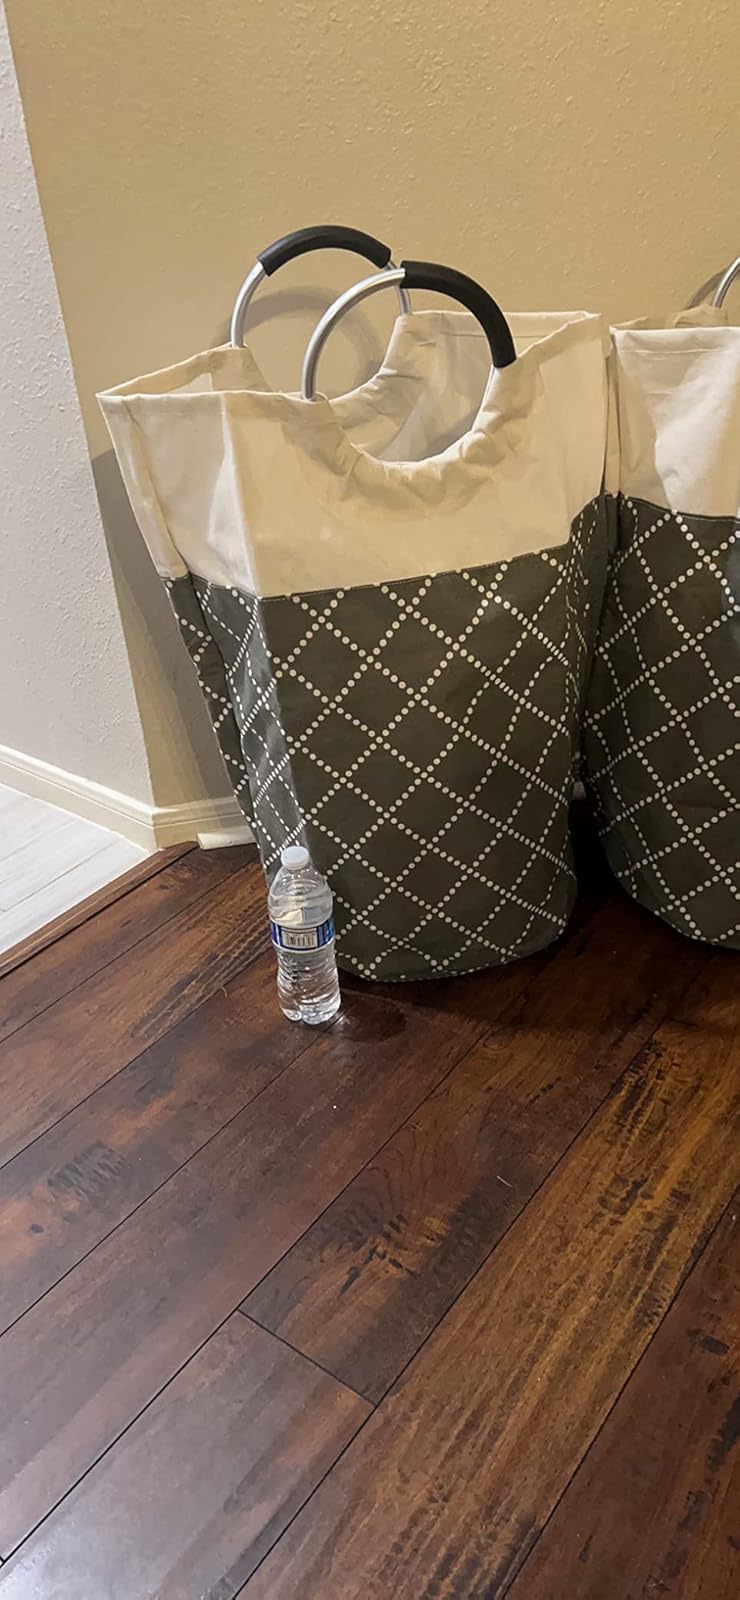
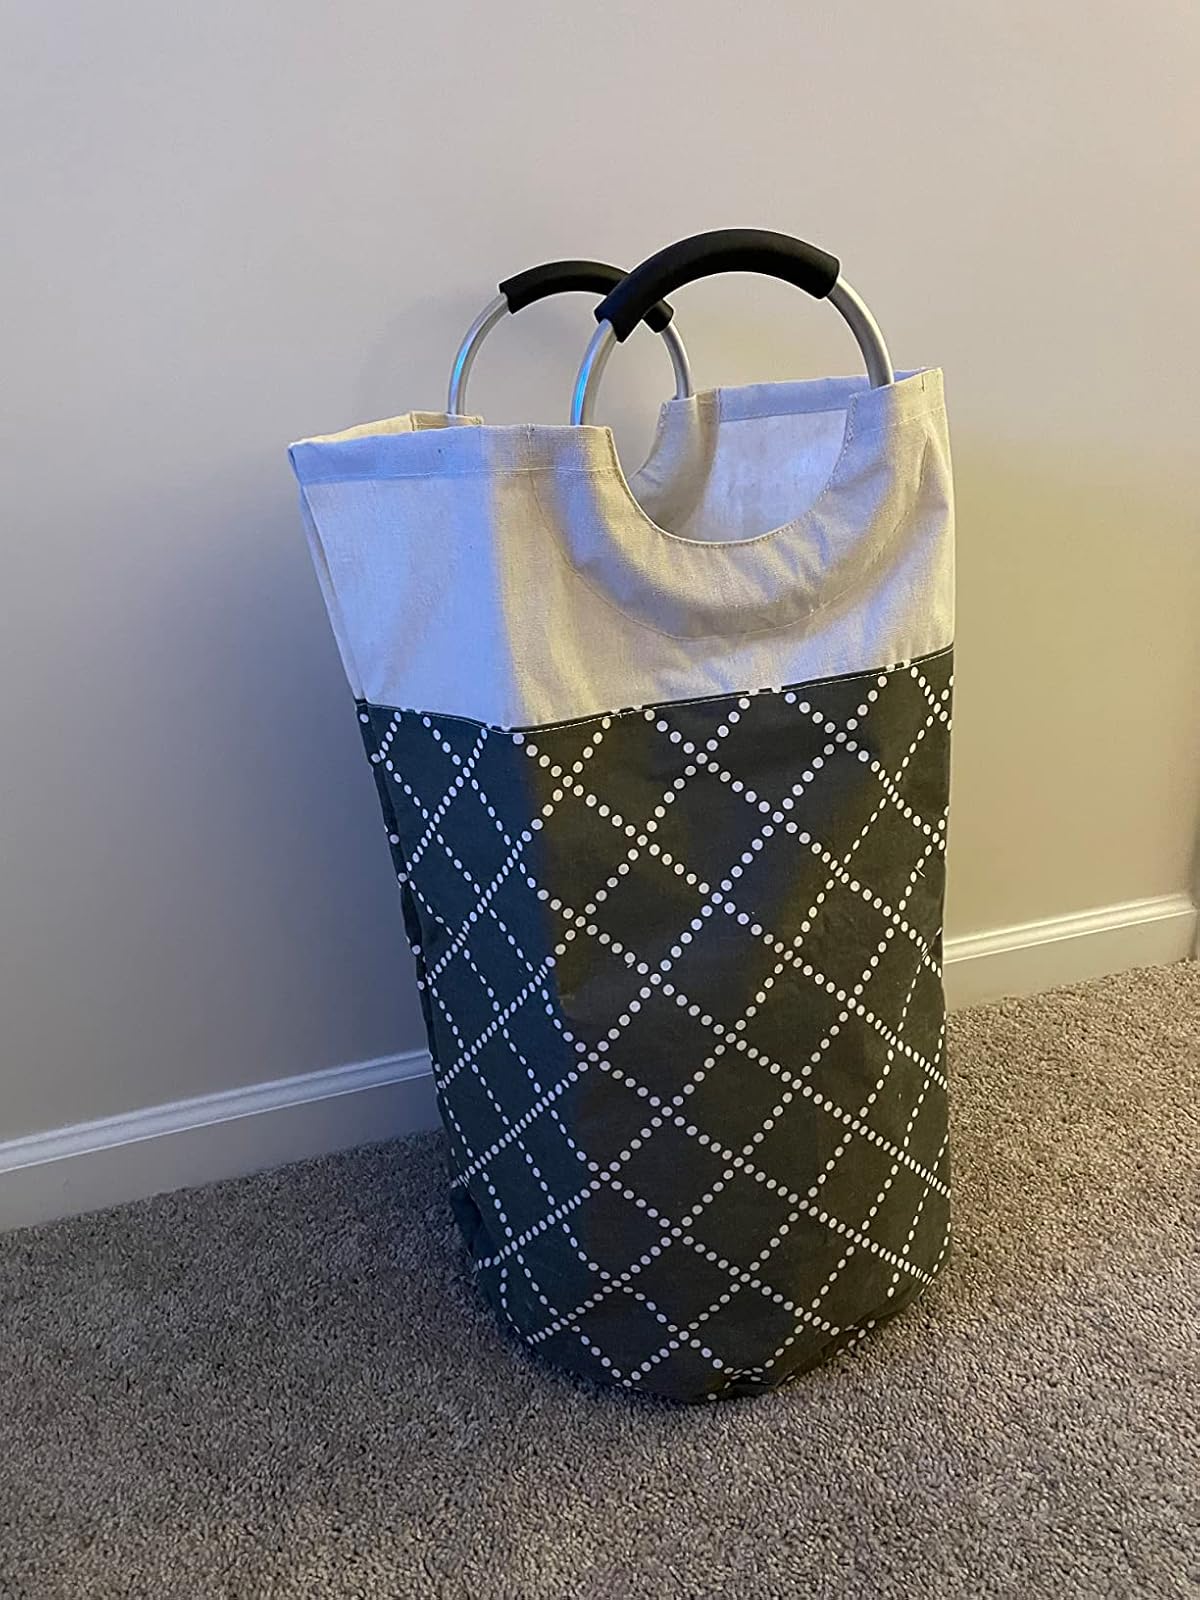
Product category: items_hamper
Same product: yes